Al-Qaeda involvement in Asia

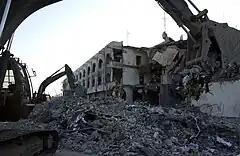
Aftermath of the Canal Hotel bombing

Osama bin Laden first took interest in Iraq when the country invaded Kuwait in 1990, raising concerns the secular Baathist government of Iraq might next set its sights on Saudi Arabia. In a letter sent to King Fahd, he offered to send an army of mujahedeen to defend Saudi Arabia, but the offer was rebuffed.